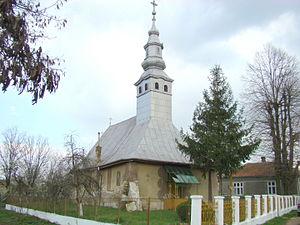
Batăr est une commune roumaine du județ de Bihor, en Transylvanie, dans la région historique de la Crișana et dans la région de développement Nord-Ouest.